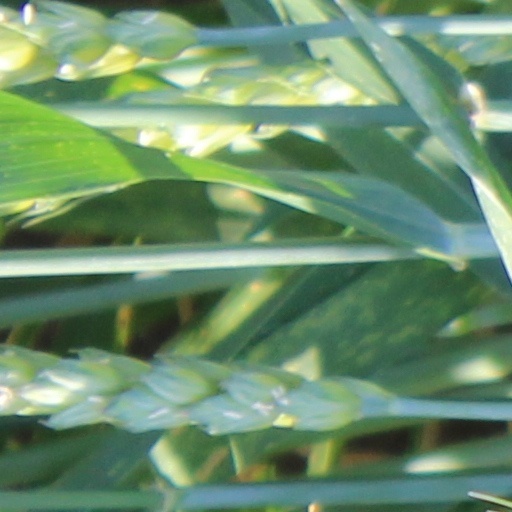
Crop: wheat